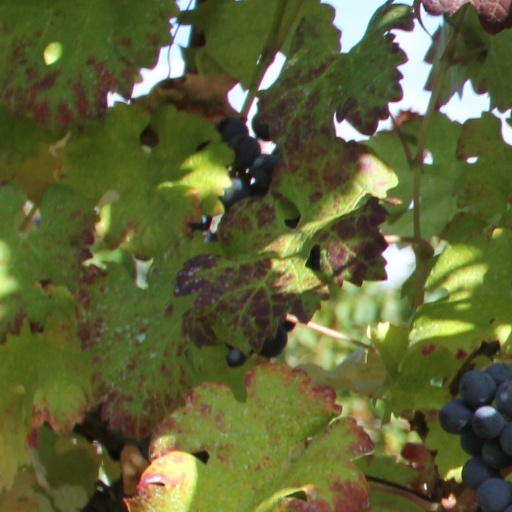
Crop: grape